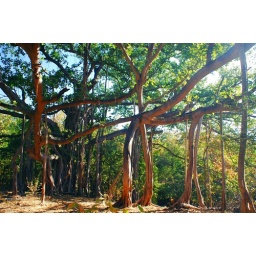
light and shdows play amongst the drooping branches of an ancient banyan tree in the forest